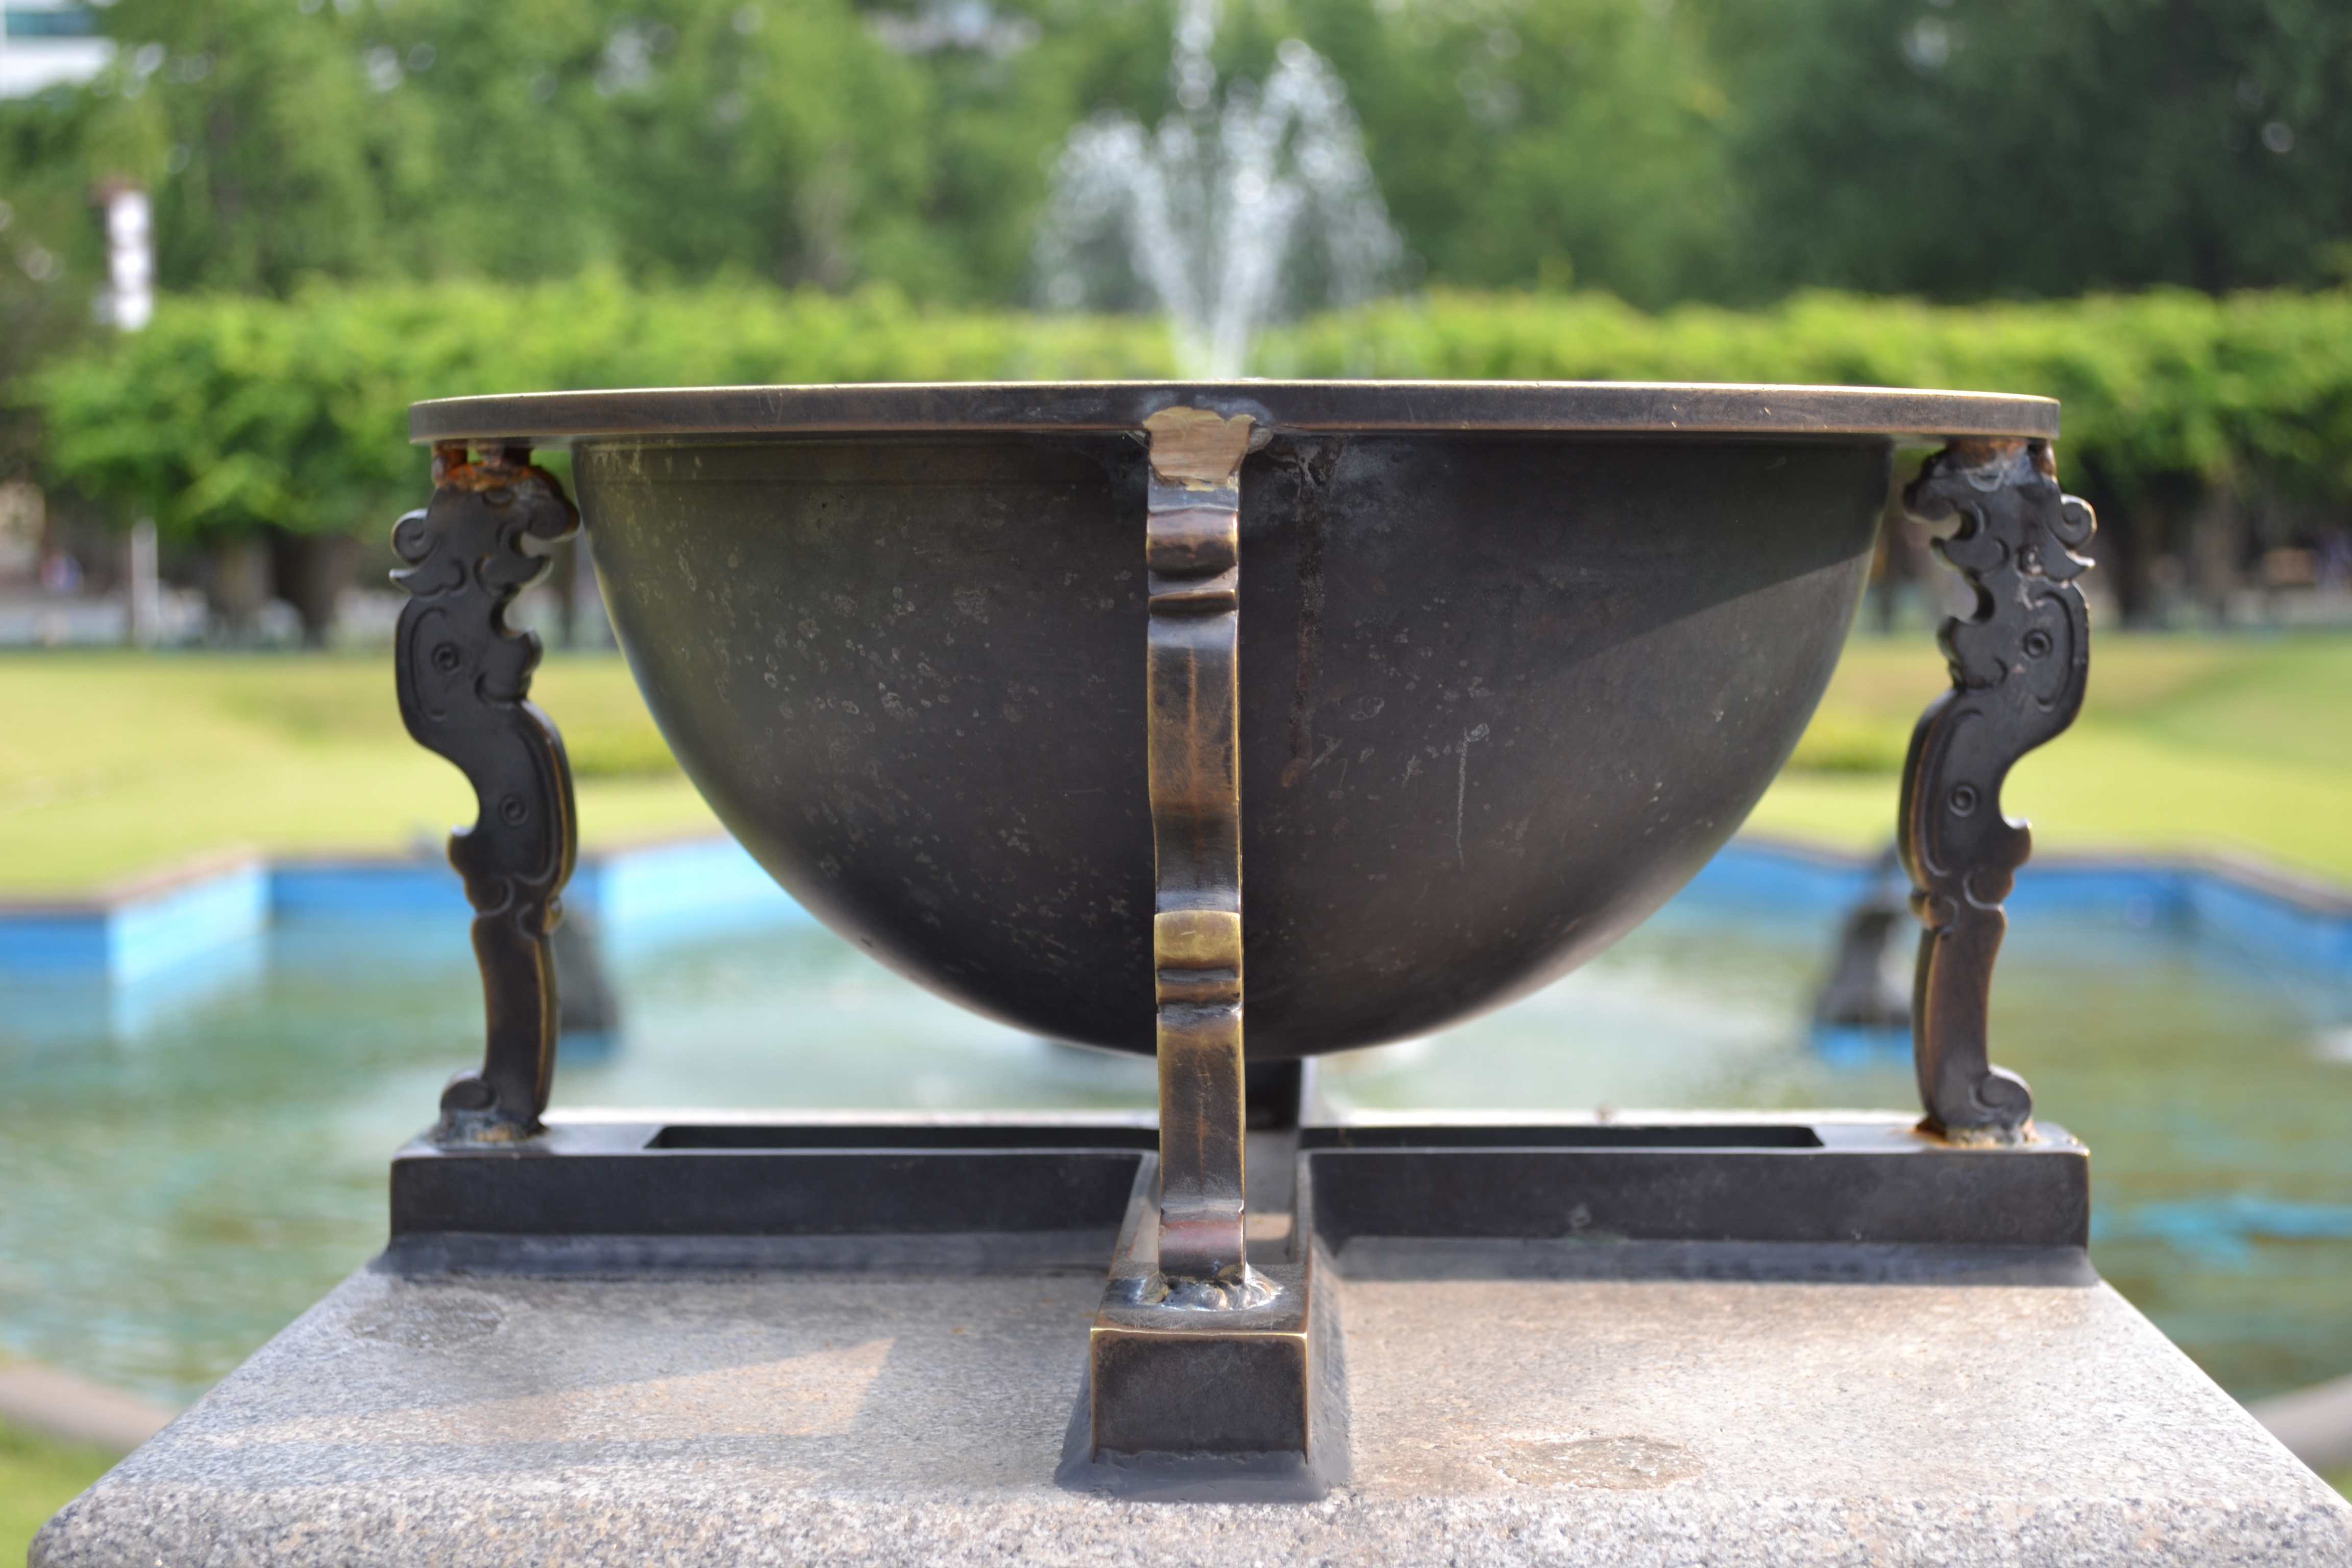
monument, pond, solar, sculpture, art, fountain, water feature, sundial, seoul, forbidden city, old fashioned, republic of korea, old school, virtue kotobuki shrine, man made object